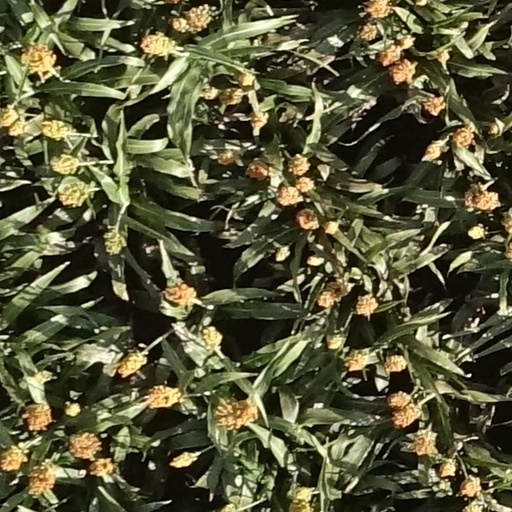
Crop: sorghum